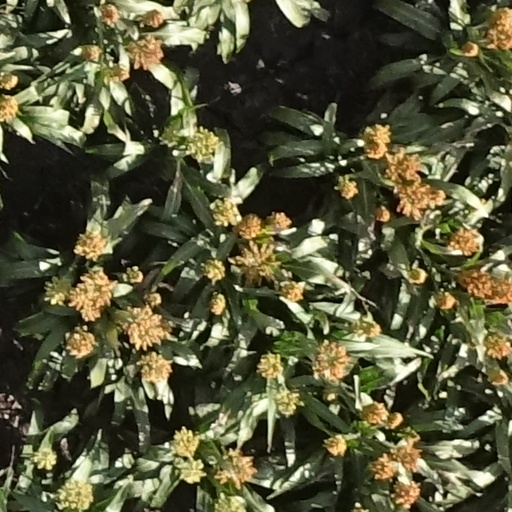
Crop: sorghum